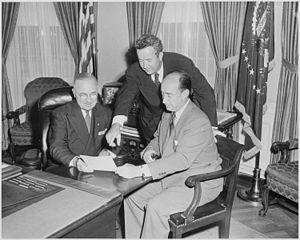
Harry S. Truman, né le 8 mai 1884 à Lamar et mort le 26 décembre 1972 à Kansas City, est un homme d'État américain, 33ᵉ président des États-Unis en fonction de 1945 à 1953.